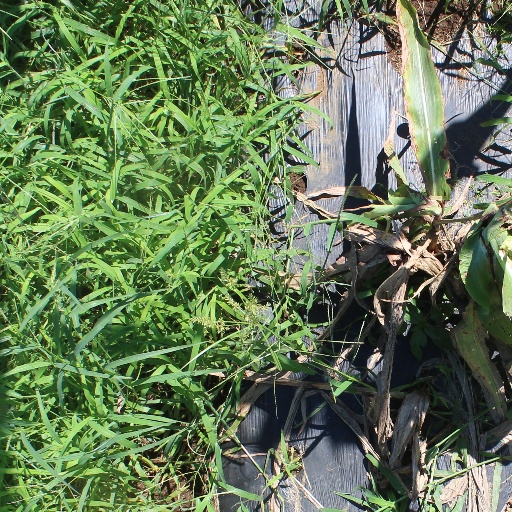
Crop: sorghum